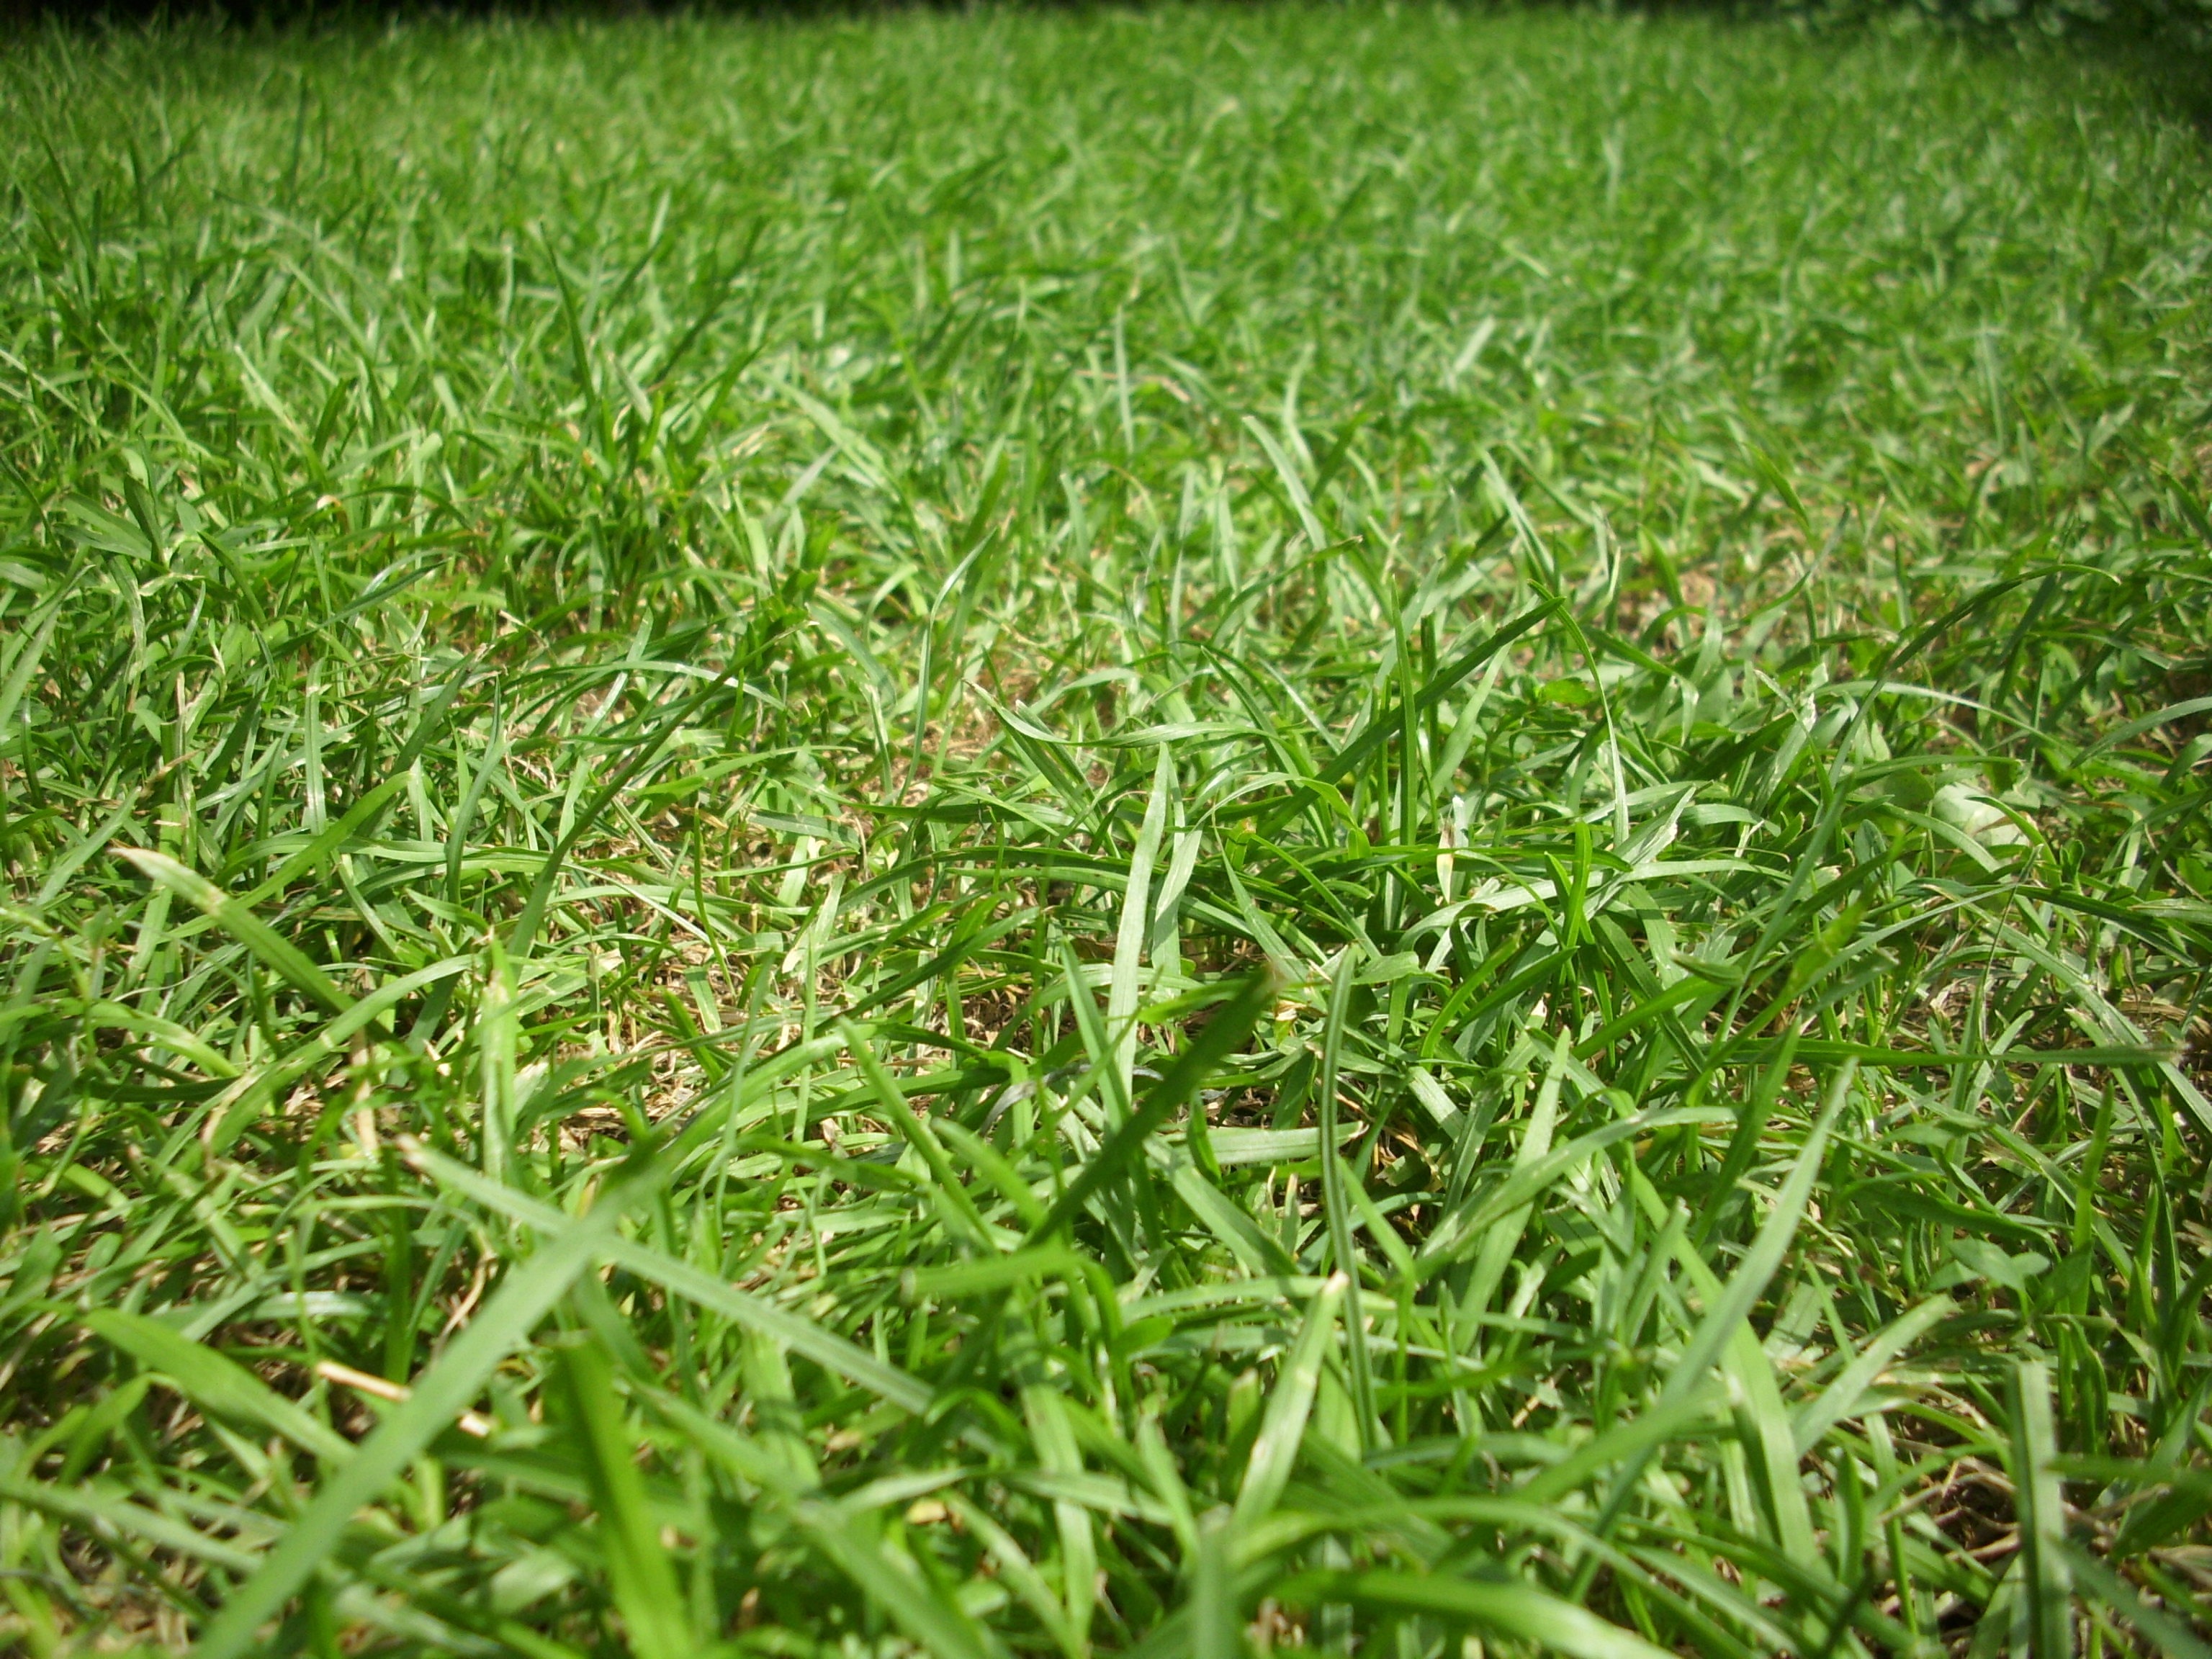
grass, plant, field, ground, lawn, meadow, leaf, flower, environment, foliage, green, herb, crop, natural, soil, botany, agriculture, botanical, outdoors, grassland, vegetation, horticulture, organic, flooring, artificial turf, grass family